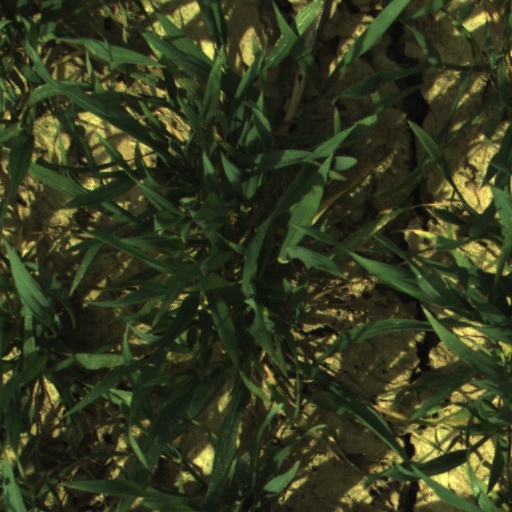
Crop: wheat